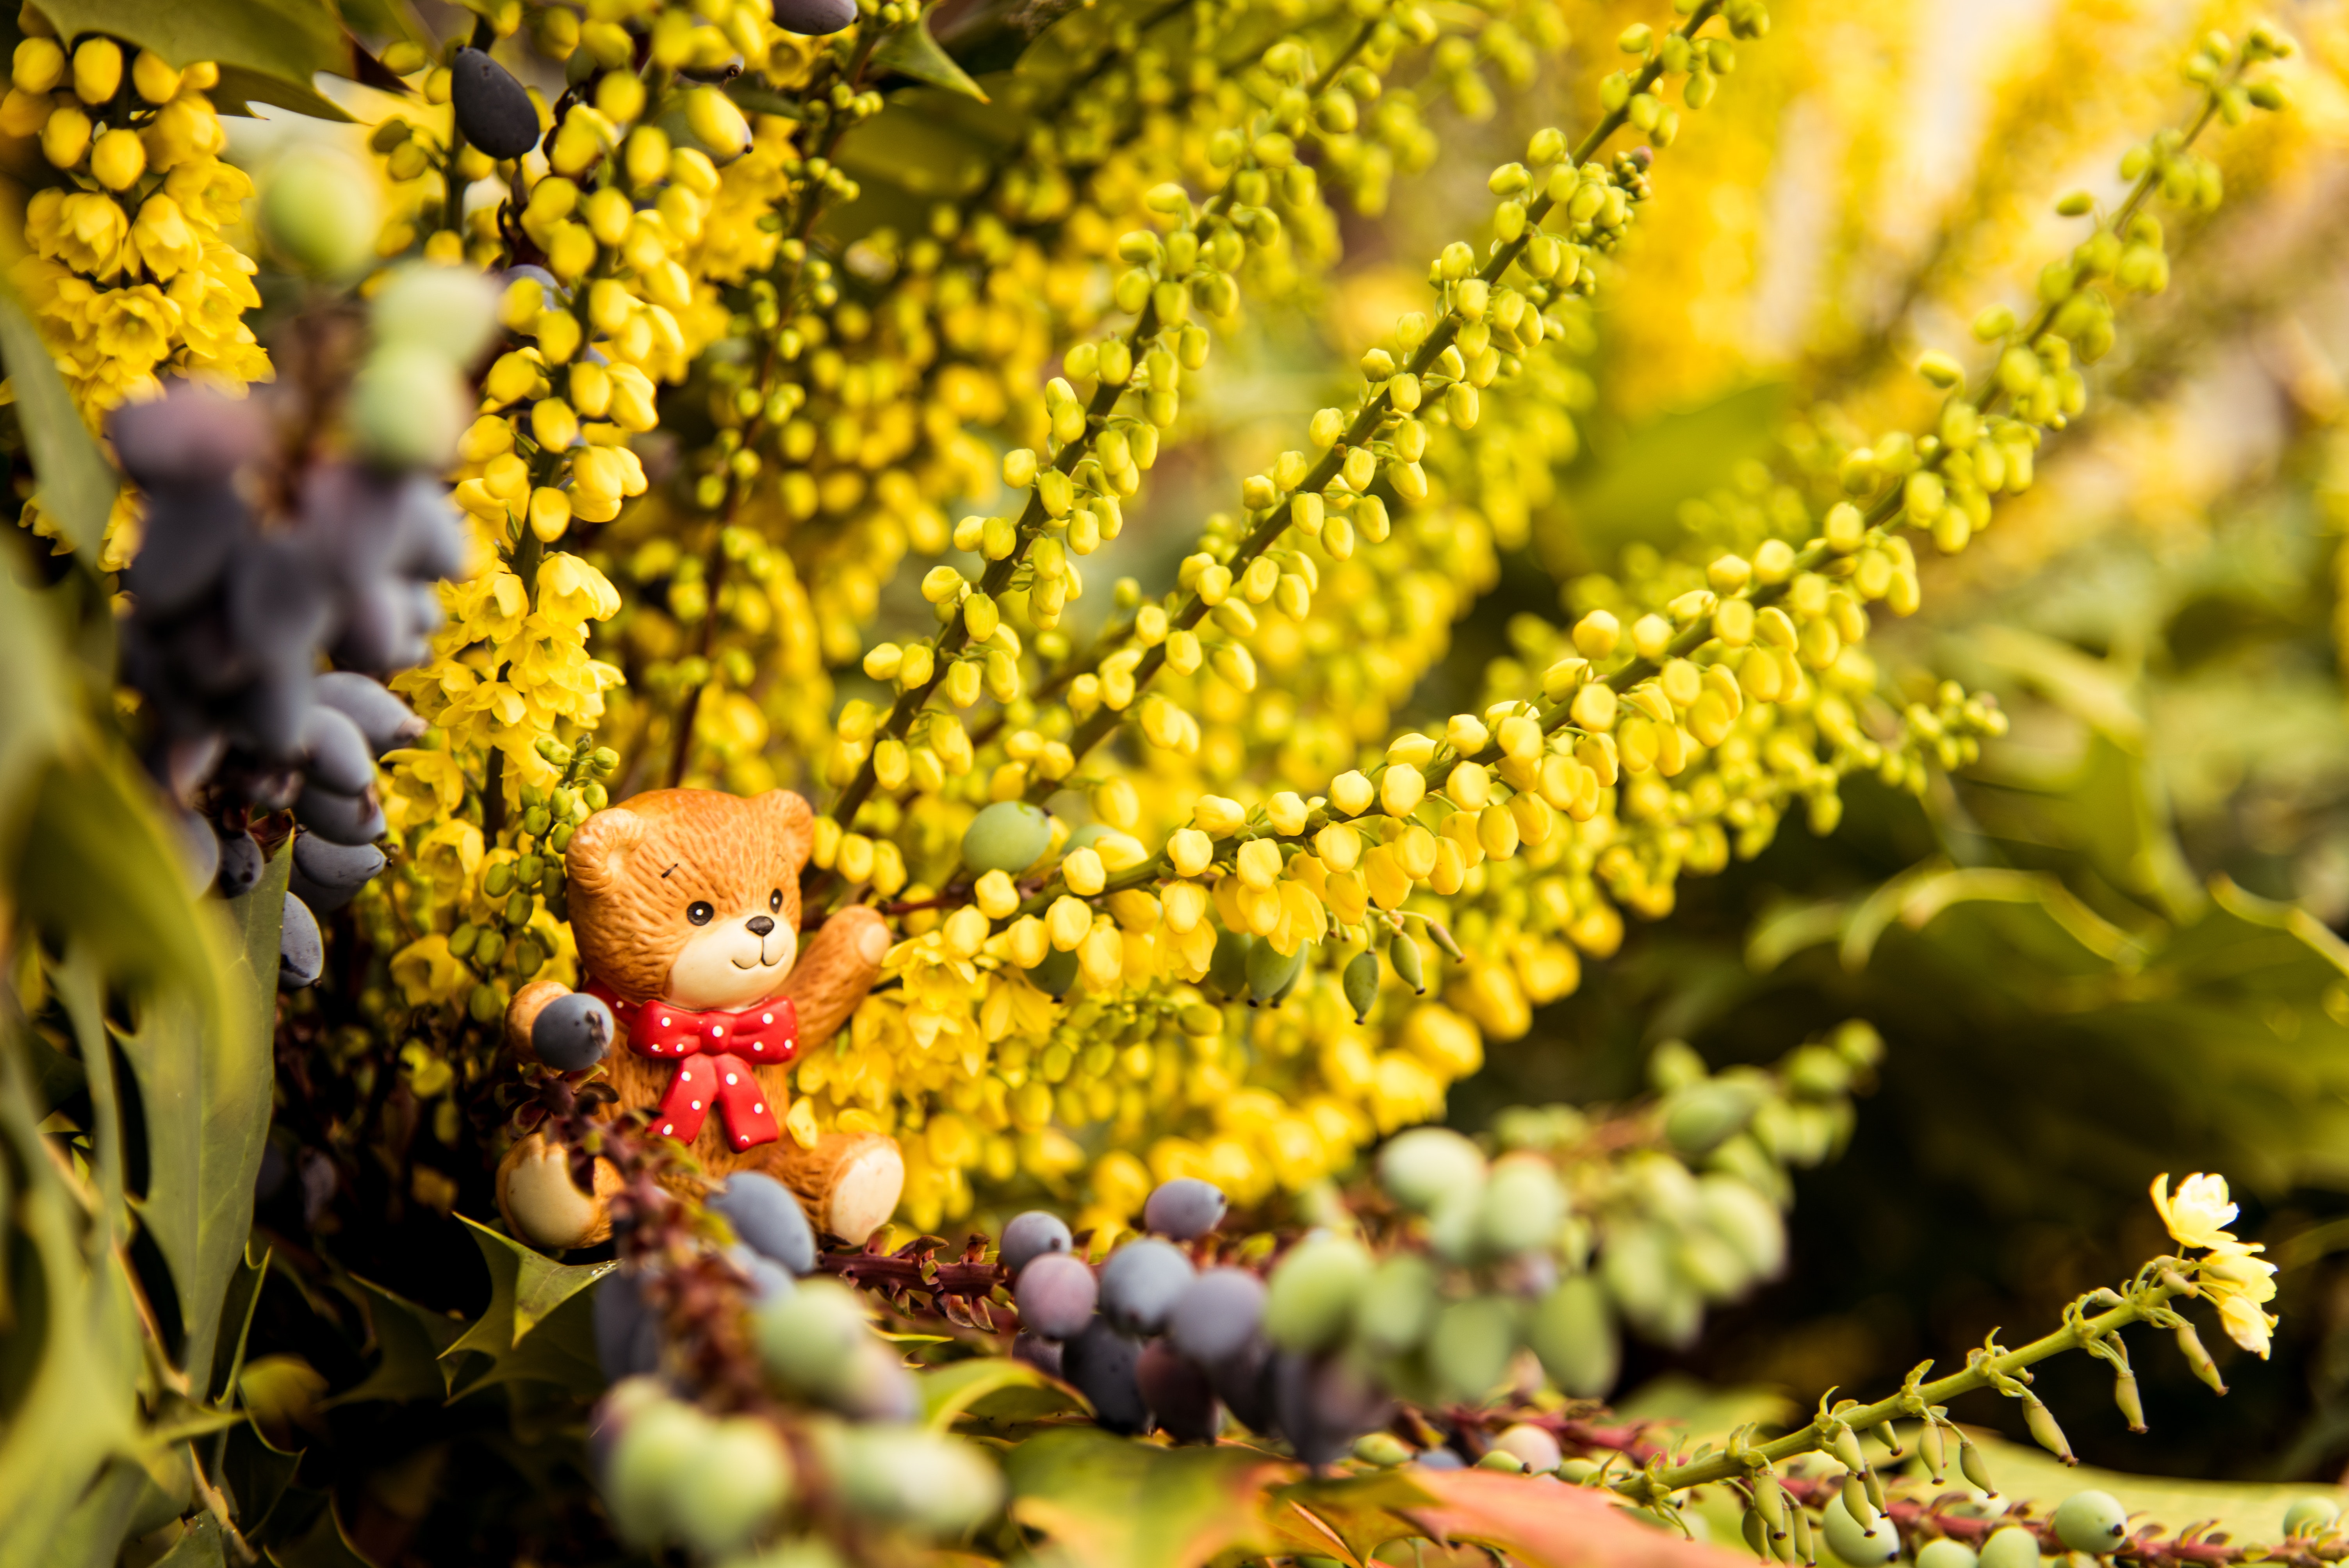
yellow, vegetation, plant, flower, spring, shrub, branch, autumn, wildflower, mahonia, fawn, macro photography, goldenrod, plant stem, mimosa